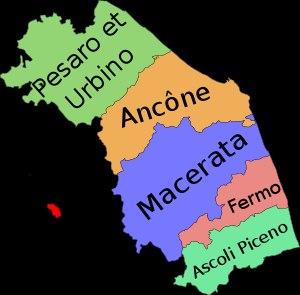
Les Marches sont une région d'Italie centrale dont le siège se situe dans la Ville portuaire d'Ancône, et qui compte 1,528 210 millions d'habitants sur 9 401,38 km² au 30 avril 2018.